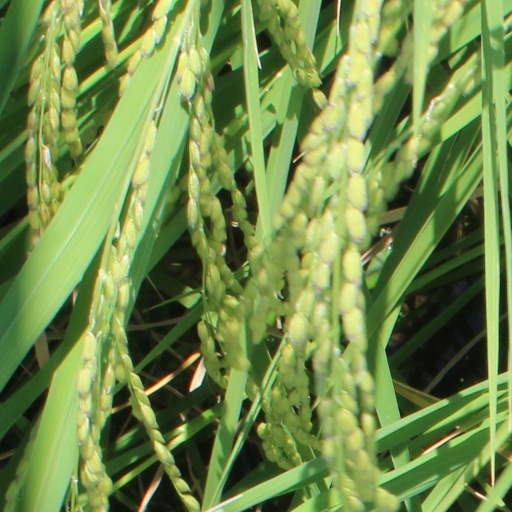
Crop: rice